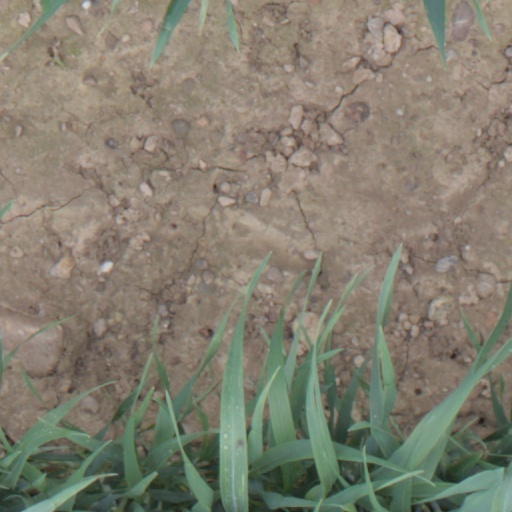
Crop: wheat